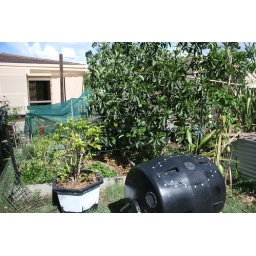
Peanut tree in pot